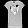
Label: T - shirt / top